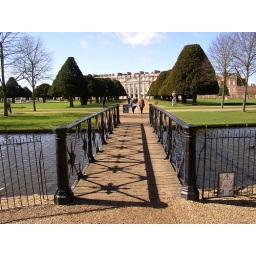
the bridge over the water feature